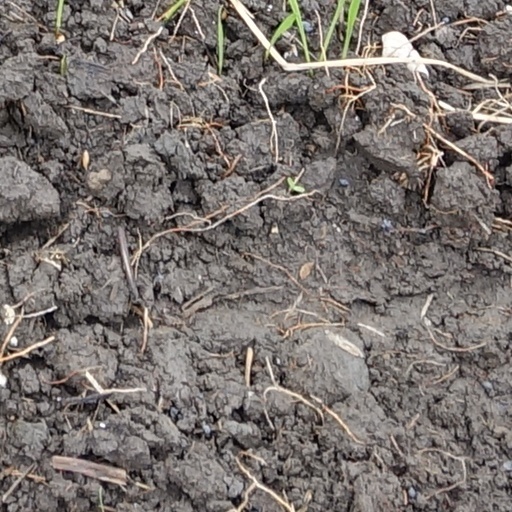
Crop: wheat